NASCAR Cup Series at Texas Motor Speedway

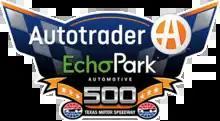
Autotrader and EchoPark, the former title sponsors of the race, when it was 500 miles from 2020 to 2022

The track's current race was acquired as a result of the Ferko lawsuit, which forced NASCAR to relinquish the sport's fourth major, the Mountain Dew Southern 500 (which only returned in 2020) and in the process end its Grand Slam, as the Southern 500 was one of the four races that made it up. Following the change, the race was initially derisively referred to as the "Francis Ferko 500", mostly by traditionalist fans upset by the demise of the Southern 500.